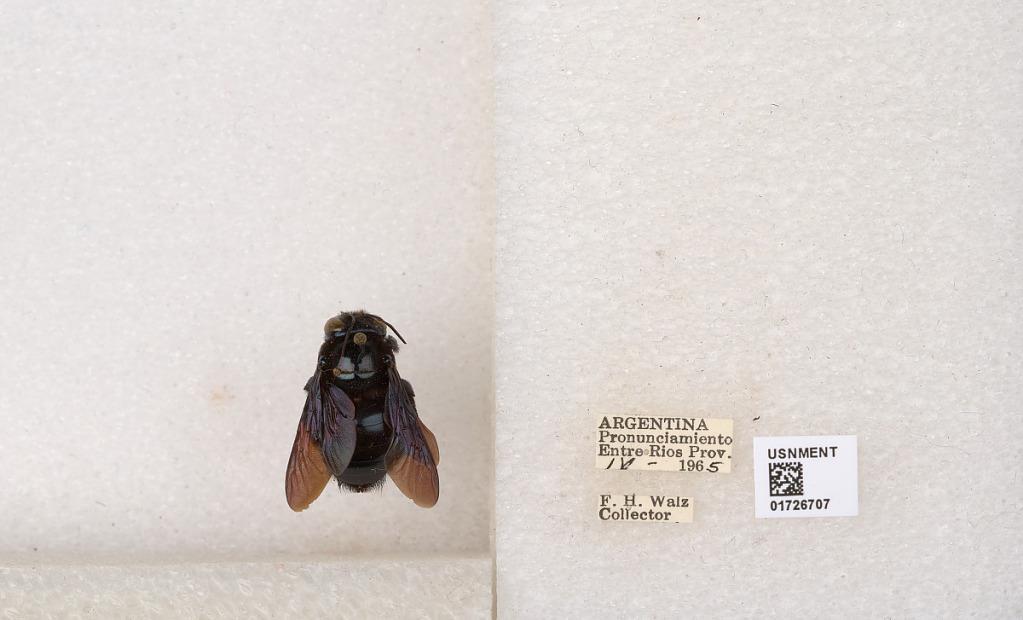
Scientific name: Xylocopa (Schonnherria) macrops Lepeletier
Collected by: F. Walz
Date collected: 1965-4-1
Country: Argentina
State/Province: Entre Rios
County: Uruguay
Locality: Pronunciamiento